Pierre-François, Marquess of Rougé

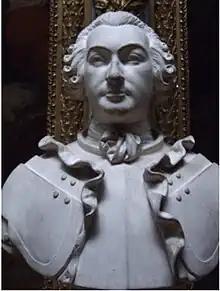
Bust of the Marquis de Rougé in Versailles

Pierre-François, Marquis de Rougé (1702–1761) was a French nobleman and general of the French armies, member of the House of Rougé. He was most famous for having signed the war treaty "Convention de Brandenburg" in the name of King Louis XV.